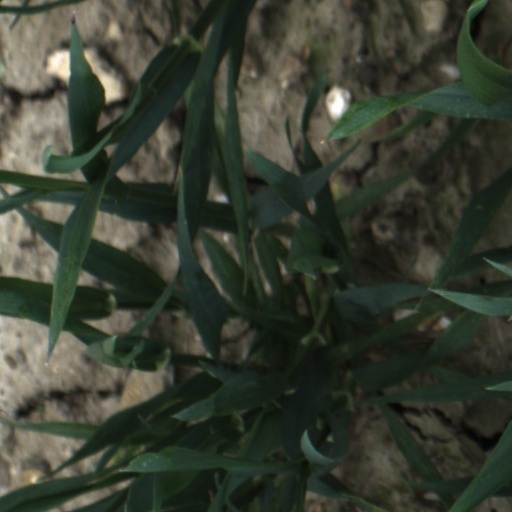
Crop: wheat